RunAway

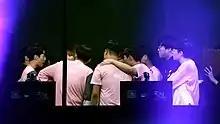
RunAway at the OWC Korea 2019 Season 2 Finals

In 2019 Season One of Contenders, RunAway claimed the top seed in the playoffs, but were eliminated in their first playoff match, the semifinals, by O2 Blast; the 0–3 loss subsequently disqualified RunAway from the Pacific Showdown. Following the loss, RunAway competed in the 2019 Spring NetEase Esports X Tournament, where they claimed their third straight NeXT title. The following season, RunAway posted a 4–3 record in the group stages to claim the fourth seed in the regional playoffs. After defeating Fusion University and O2 Blast in the quarterfinals and semifinals, respectively, the team took on Element Mystic in the finals. After five maps, RunAway held a 3–2 lead, as the match went to King's Row. Led by a stellar performance by DPS Jeong "Heesu" Hee-su on Hanzo, RunAway won the map in overtime rounds to claim their third Overwatch Contenders title. Due to their regional title, the team qualified as the top seed in The Gauntlet, an interregional, Contenders tournament. Bypassing the group stages due to their seed, RunAway first took down Gen.G Esports, 3–0, in the upper-bracket semifinals of the double-elimination tournament. In the winners' final, the team fell to Element Mystic, sending them to the lower bracket finals. The team was eliminated in lower bracket finals, losing to ATL Academy and finishing the tournament in third place. The following month, RunAway competed in the 2019 Autumn NeXT tournament, finishing in second place after falling to Element Mystic in the finals, 3–4.